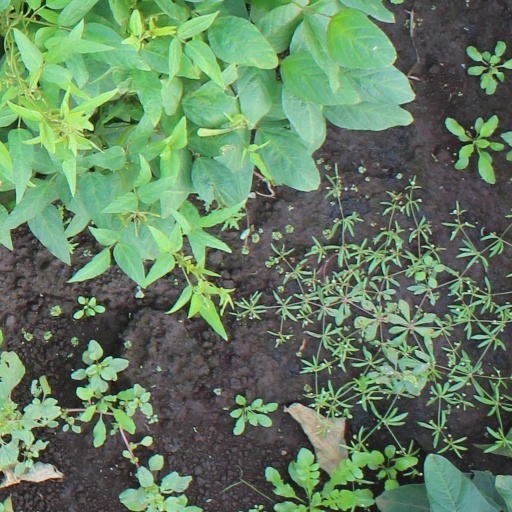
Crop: soybean